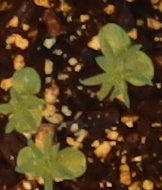
Label: Flax